Bingo (American version)

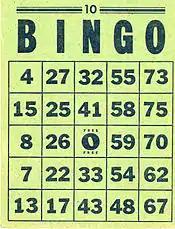
A bingo card

A game of chance named lotto was being played in Italy by about 1530. In the 18th century, a home version (called Tombola) was created in Naples with the addition of cards, tokens, and the calling out of numbers. In the nineteenth century, a game like this was widely played in Germany to teach children spelling, animal names, and the multiplication table.